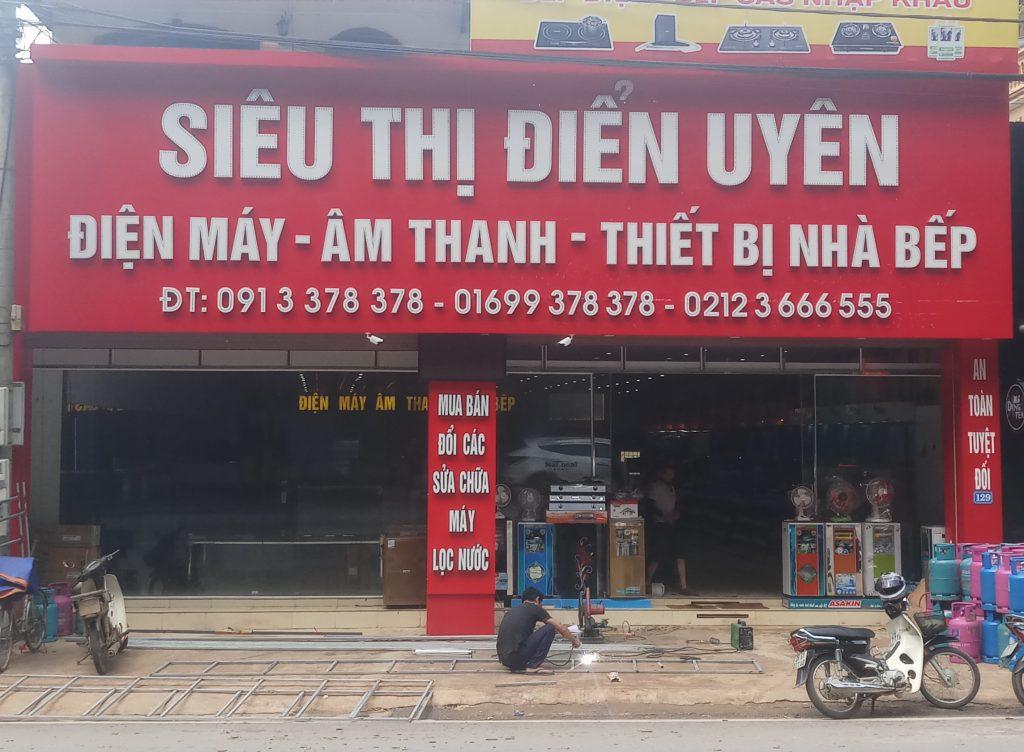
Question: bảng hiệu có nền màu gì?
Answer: màu đỏ